Thăng Long Bridge

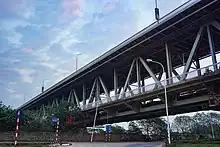
Thăng Long Bridge viewed from Đông Ngạc road

The Thăng Long Bridge ("Cầu Thăng Long", completed 1978) is a two-level crossing over the Red River in northern Hanoi. It forms a key segment of Ringway 3 of Hanoi, connecting the city center with Noi Bai International Airport and provinces in the northwest of Vietnam. The bridge stands as a lasting tribute to Soviet–Vietnamese cooperation, a role reflected in its alternative name “Friendship Bridge” and memorial features at both ends.